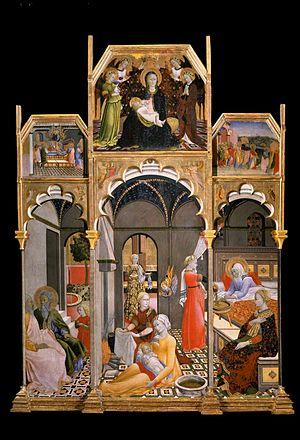
Le Maître de l'Observance est un peintre et un enlumineur italien, un maître anonyme italien de style byzantin de l'école siennoise.